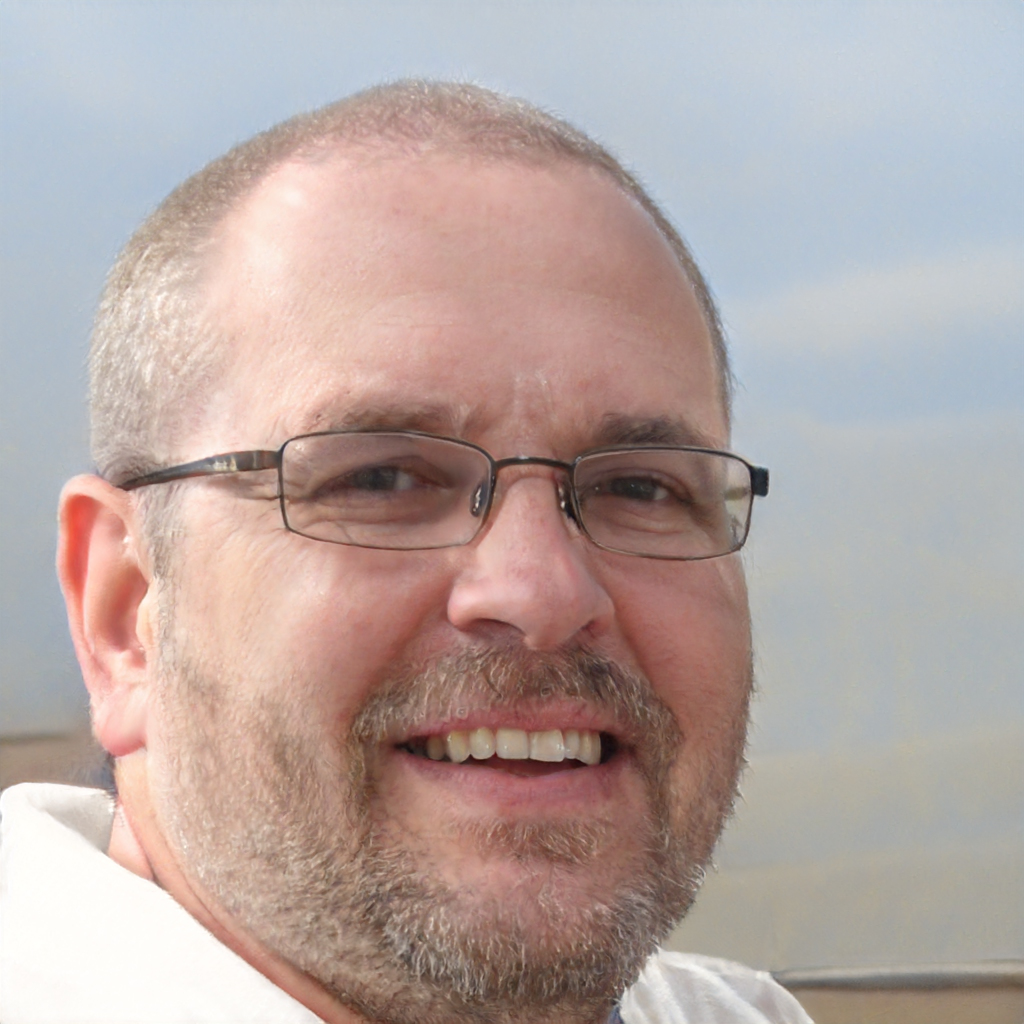
Gender: Male